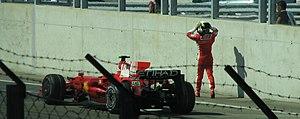
La saison 2008 de Formule 1, 59ᵉ édition du championnat du monde des pilotes, se déroule en 18 manches entre le 16 mars et le 2 novembre 2008. Le Britannique Lewis Hamilton remporte le championnat des pilotes et la Scuderia Ferrari le championnat des constructeurs.
Le Grand Prix de Hongrie 2008, disputé sur le Hungaroring le 3 août 2008, est la 796ᵉ course du championnat du monde de Formule 1 courue depuis 1950 et la onzième manche du championnat 2008.